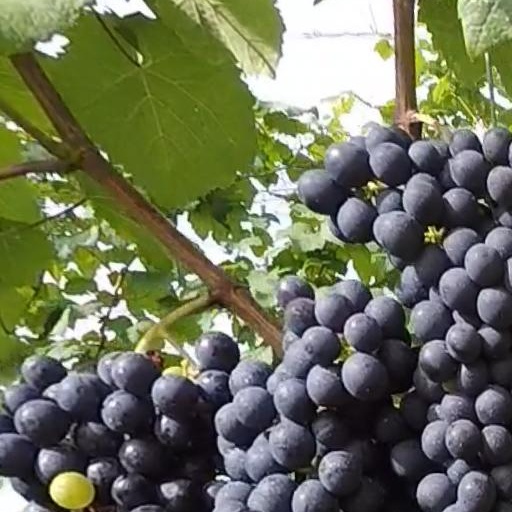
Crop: grape